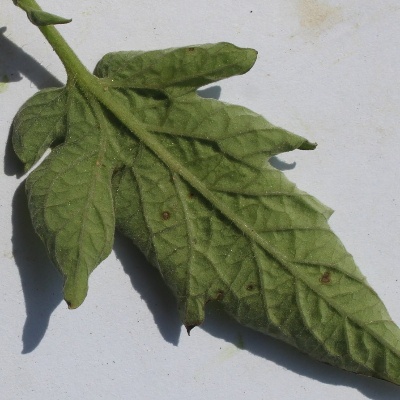
Crop: Tomato
Condition: septoria leaf spot